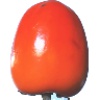
Label: Kaki 1